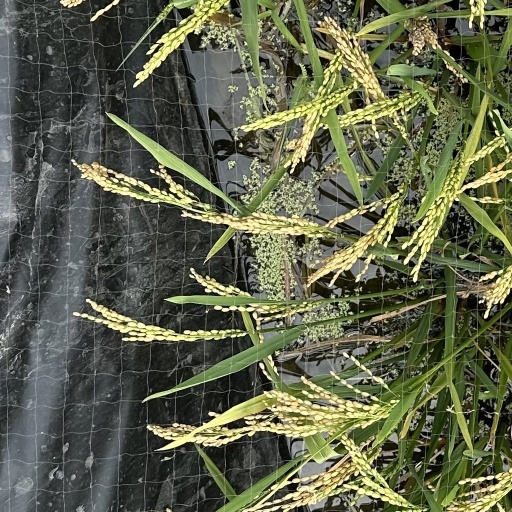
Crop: rice